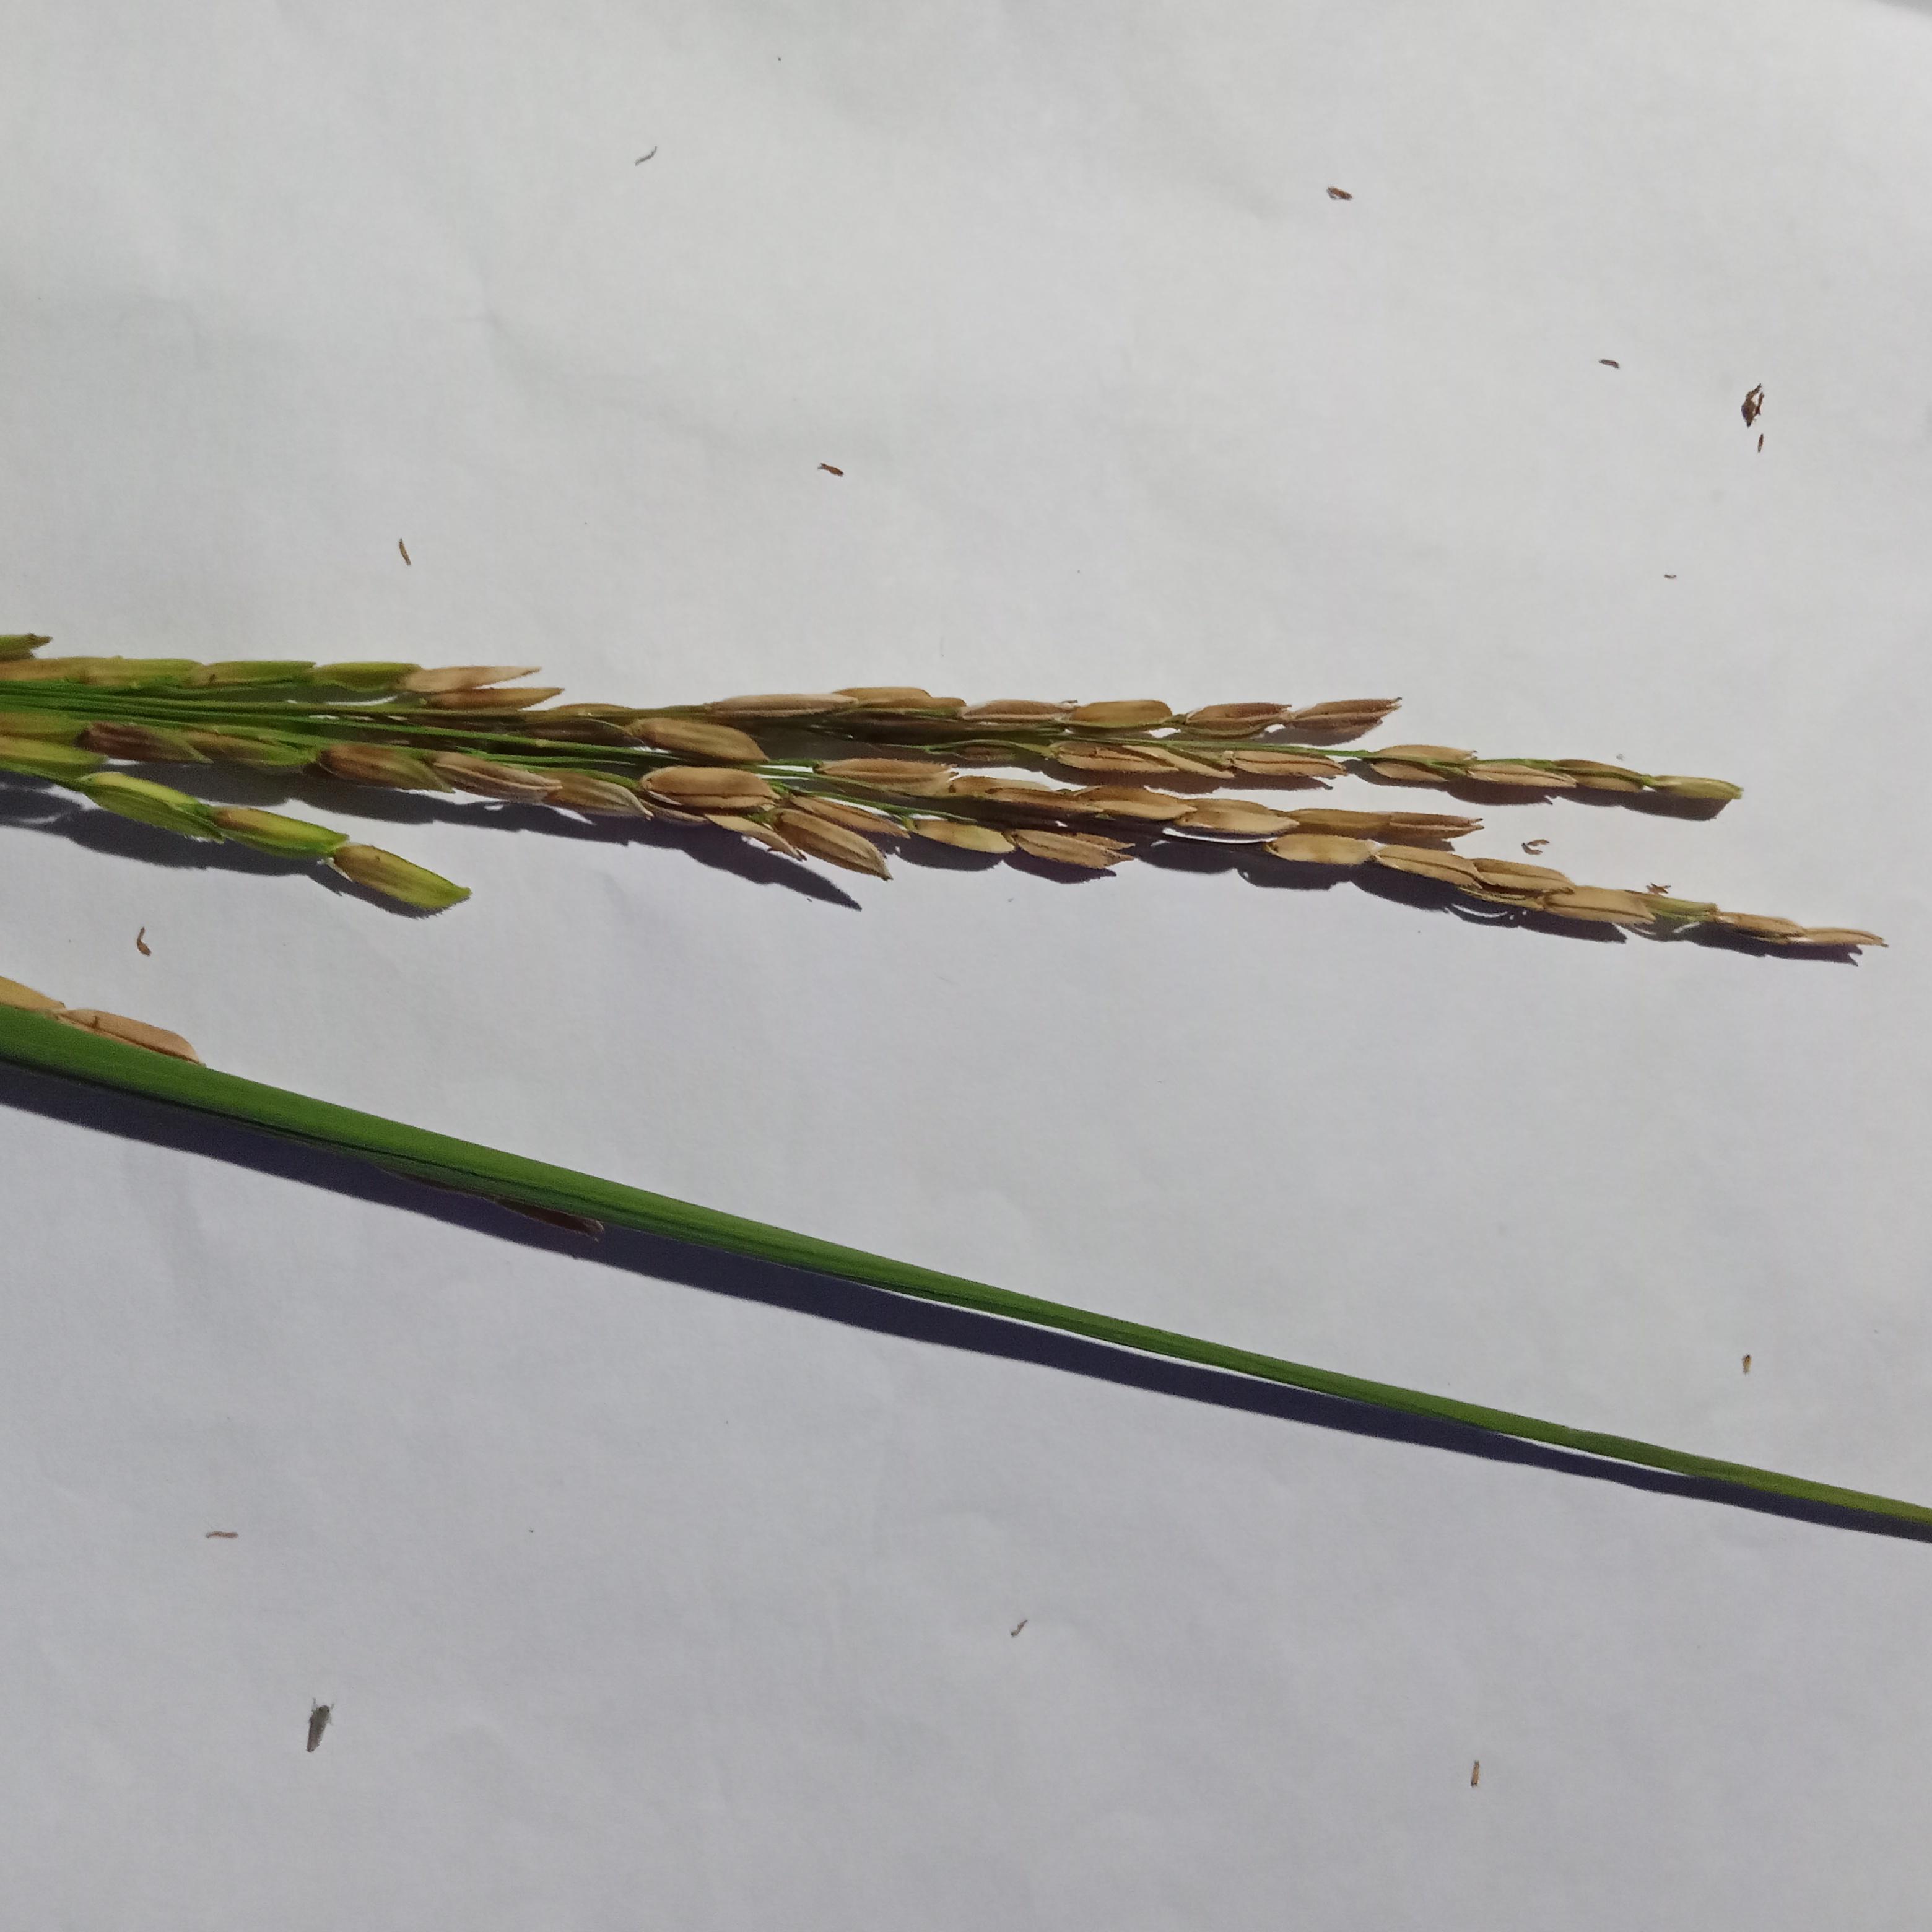
Label: Rice___Neck_Blast